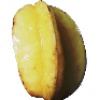
Label: Carambula 1